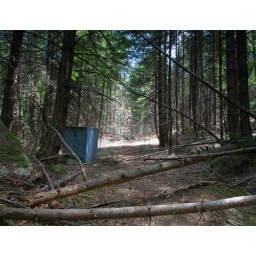
a locked box in the forest